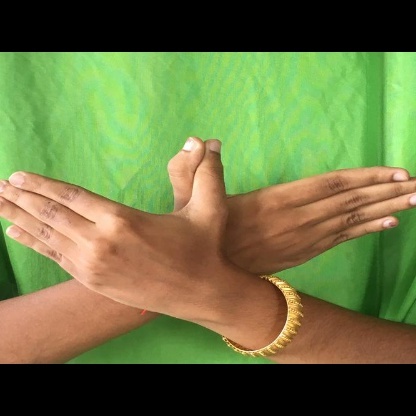
Mudra: Garuda